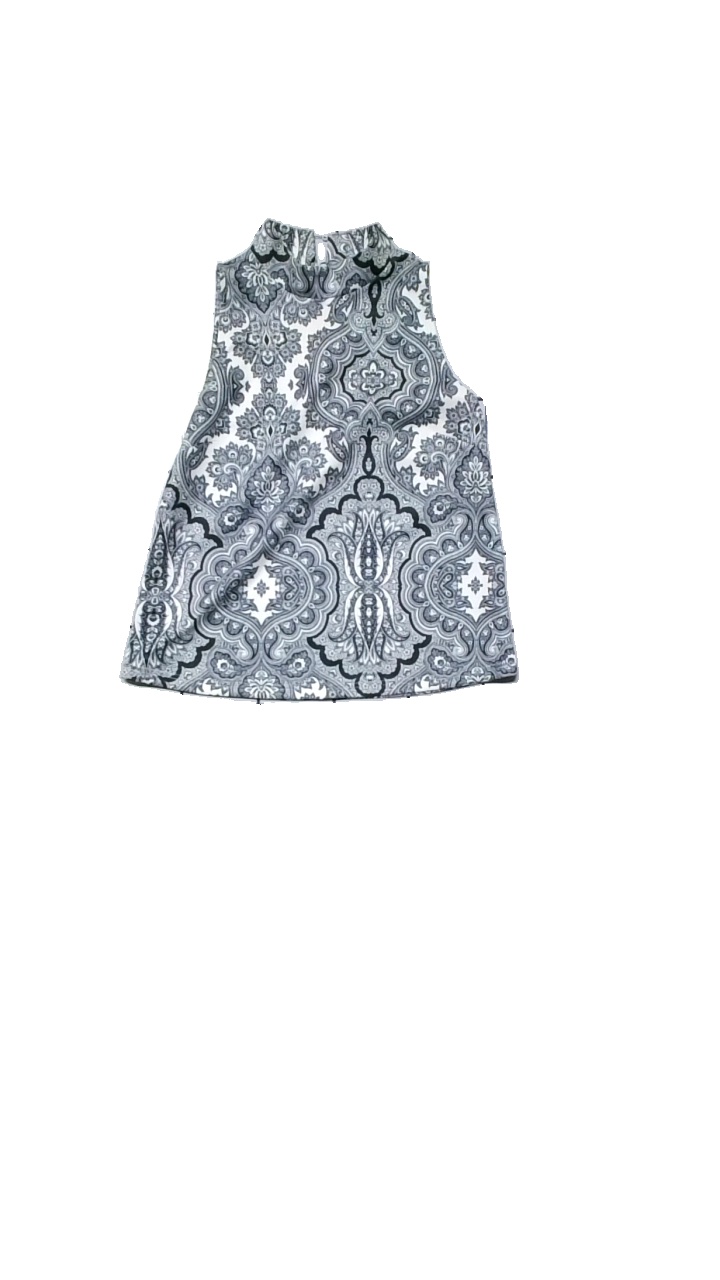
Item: Top (Ladies)
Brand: Sense Woman
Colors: Black, White
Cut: Regular, Turtle neck
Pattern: Floral print
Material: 92% polyester, 8% elastane
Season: Summer
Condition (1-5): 4
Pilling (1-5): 4
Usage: Reuse
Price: <50